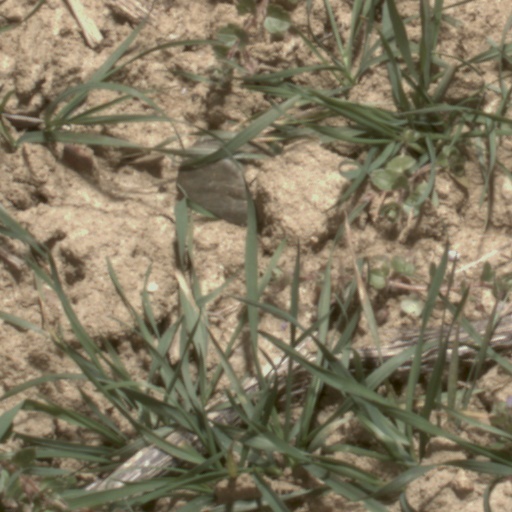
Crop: wheat